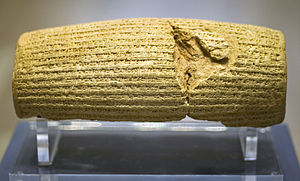
Kyros-cylinderen
Kyros-cylinderen, forside.
Kyroscylinderen er en gammel lercylinder, nu brudt i flere stykker, på hvilken der er skrevet en erklæring med akkadisk kileskrift i den achaemenidiske konge Kyros den Stores navn. Den stammer fra det 6. århundrede f.Kr. og blev opdaget i 1879 i ruinerne af Babylon i Mesopotamien. Den ejes i øjeblikket af British Museum, som finansierede ekspeditionen, der opdagede cylinderen. Den blev lavet og brugt som foundation deposit efter den persiske erobring af Babylon i 539 f.Kr., hvor det Neo-Babylonske Rige blev invaderet af Kyros og indlemmet i det Persiske Rige.